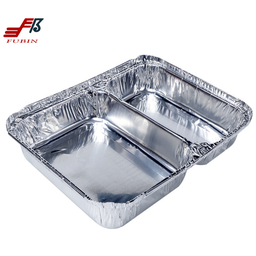
Label: metal